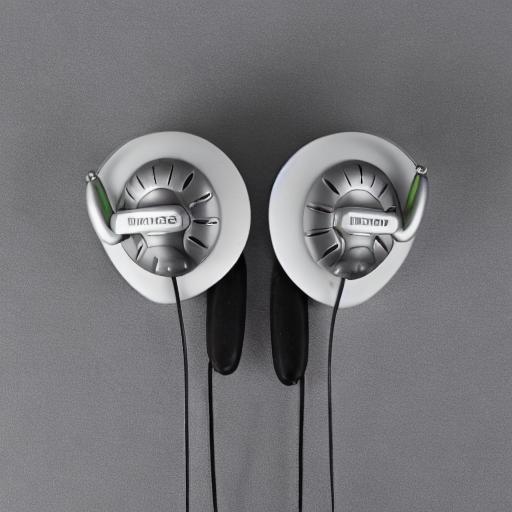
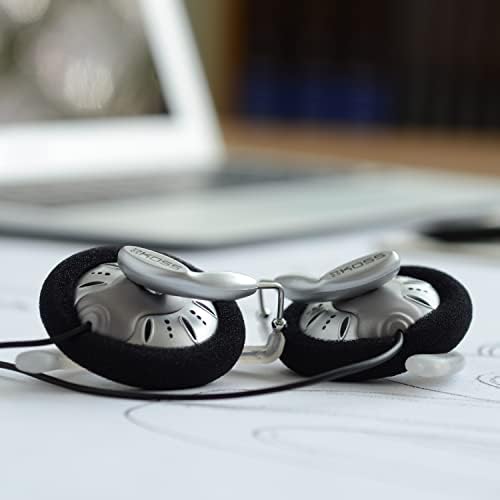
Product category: headphones
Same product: no